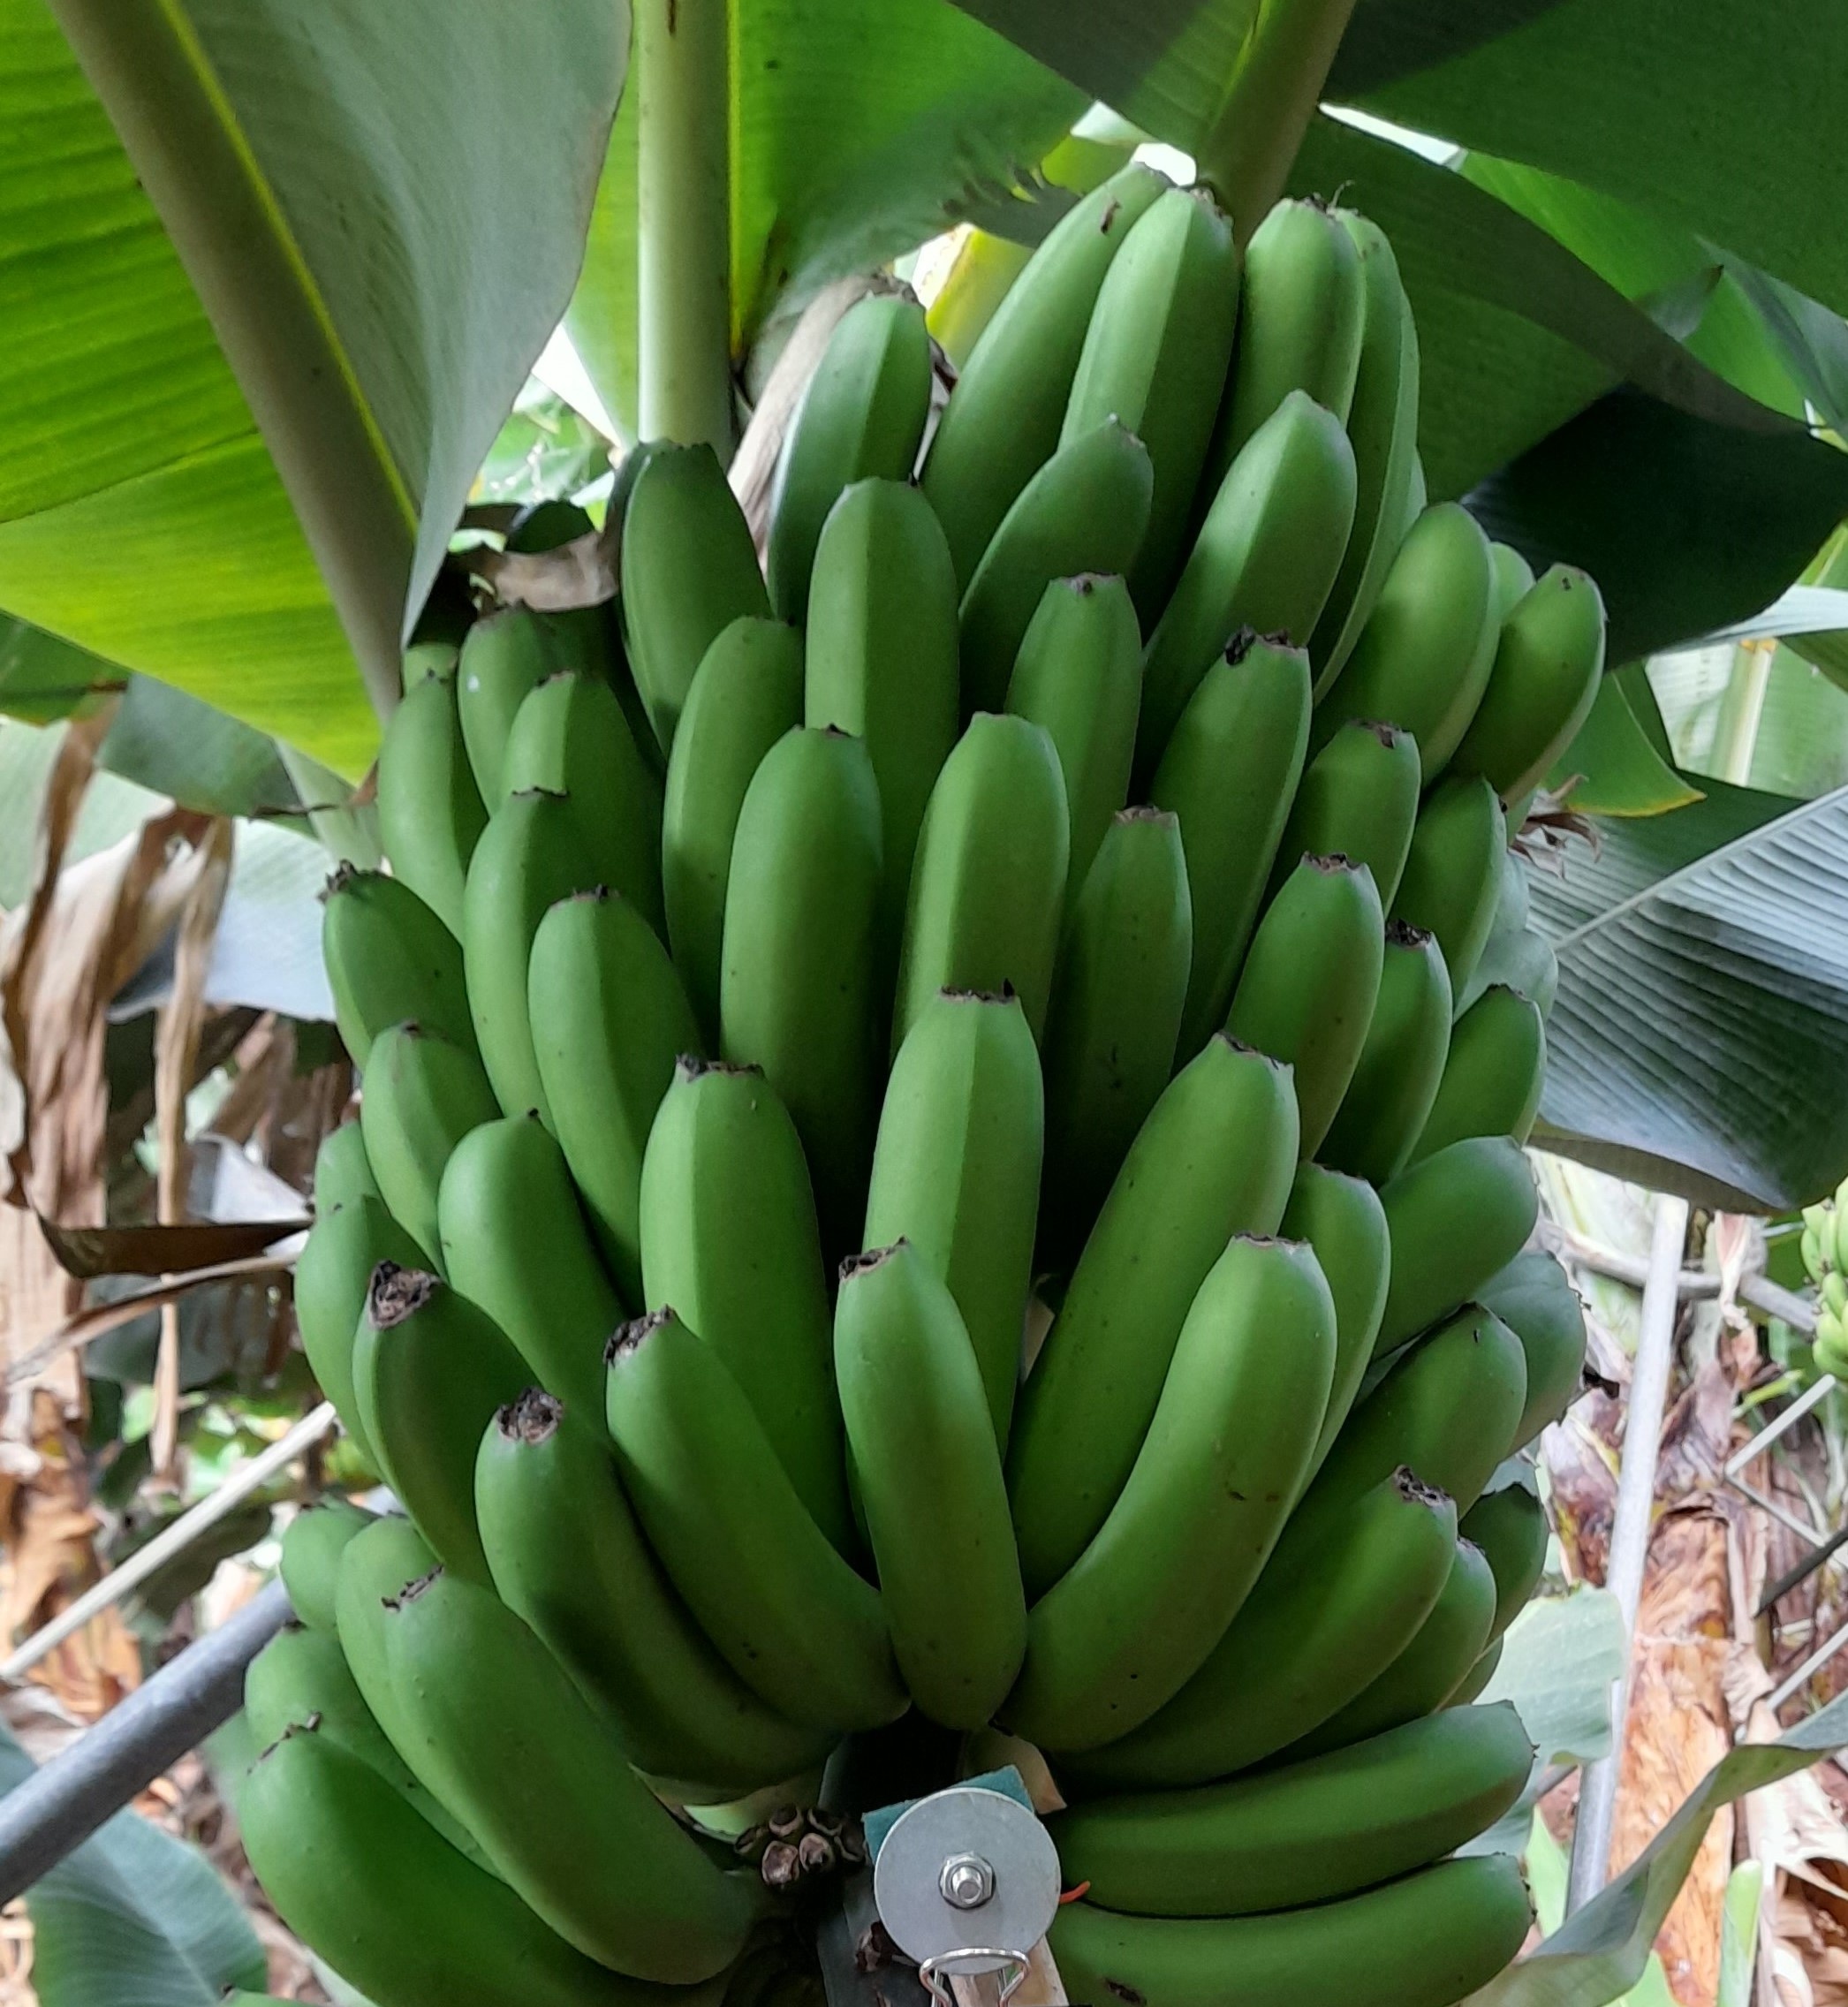
Label: Cut